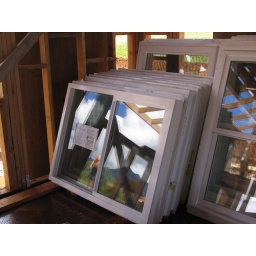
Sliding windows in kitchen and master bedroom